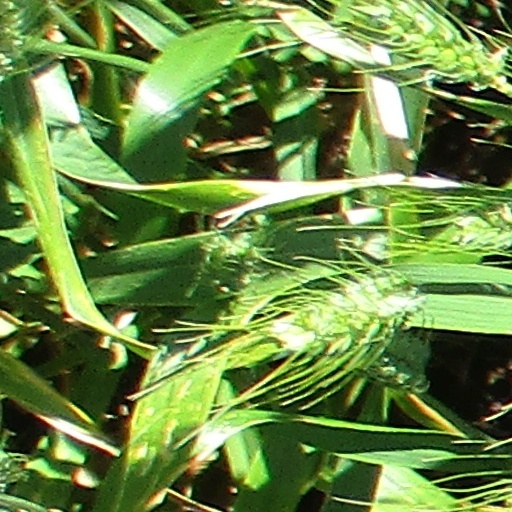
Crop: wheat